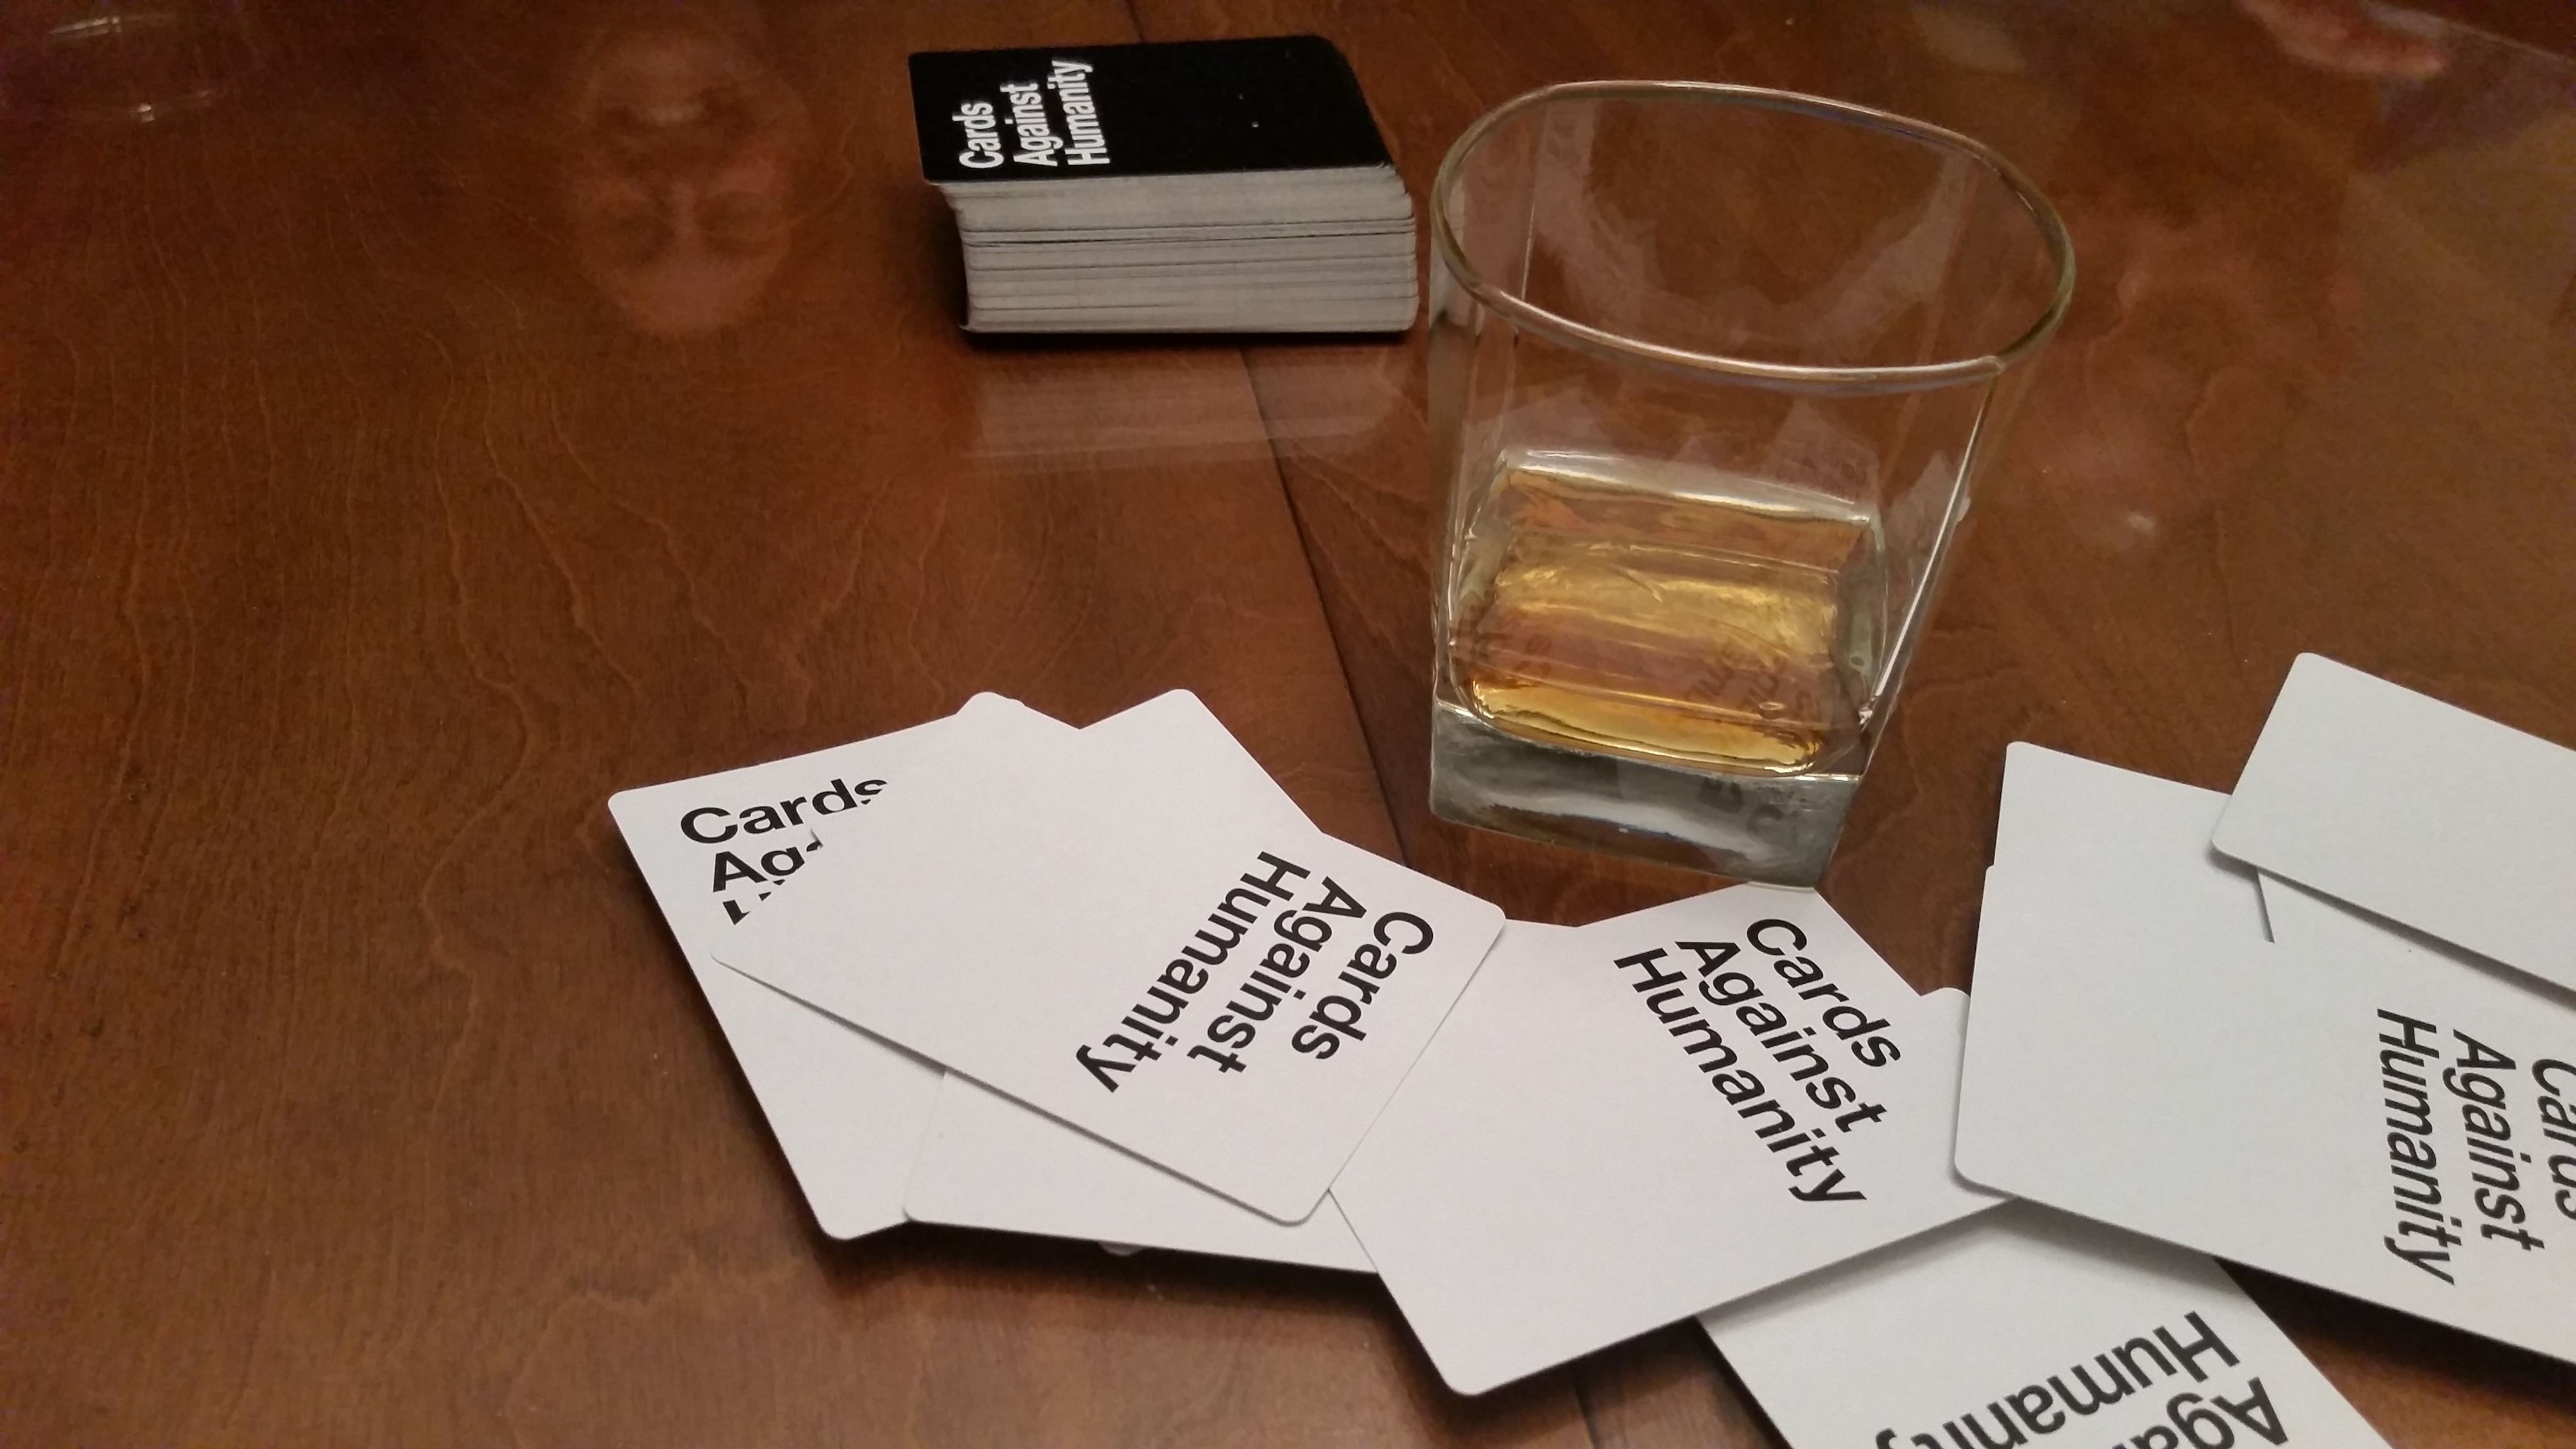
label, brand, art, design